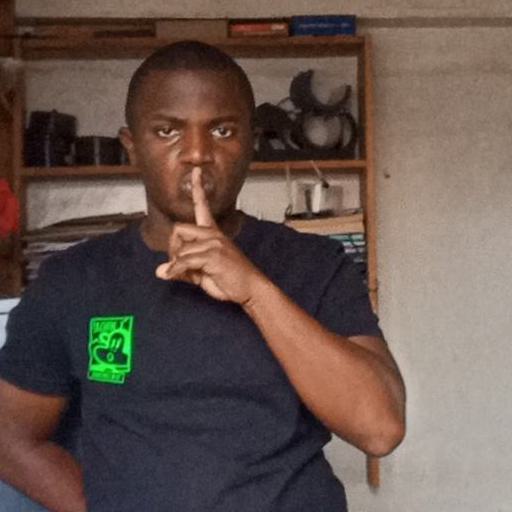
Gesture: mute